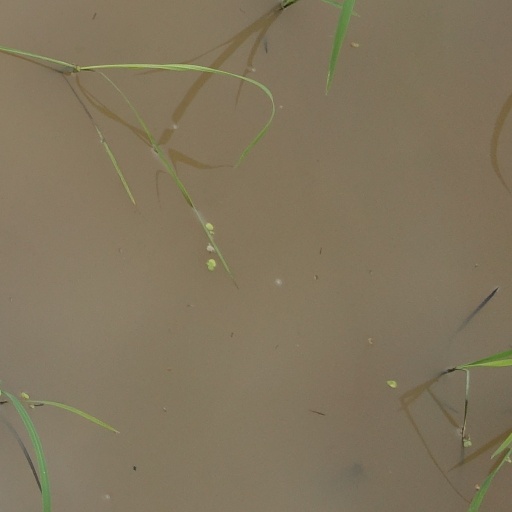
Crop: rice